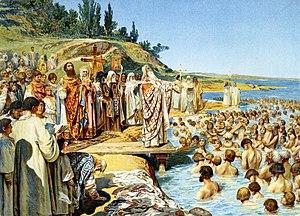
Le monument aux droits de Magdebourg est un monument commémorant principalement l'octroi à Kiev des droits à Magdebourg, lui accordant son droit à l'autonomie gouvernementale, mais aussi le baptême de la Rus' dont il marquerait l'emplacement. Il est situé à Podil, la ville basse de, Kiev, au pied de l'ancienne colline de Mykhailo, sur la rive du Dnepr.
La christianisation de la Rus' de Kiev se fit en plusieurs étapes. Au début de 867, le patriarche Photios Ier de Constantinople écrivit aux autres patriarches chrétiens que les Rous’, baptisés par l’évêque qu’il leur avait envoyé, avaient « adopté le christianisme avec enthousiasme ». Les succès du patriarche ne semblent toutefois pas avoir eu de suite massive et immédiate, car la Chronique des temps passés et d’autres sources slaves indiquent que les territoires qui formaient la Rous’ kiévienne au Xᵉ siècle demeurèrent encore longtemps fidèles à la religion slave. Il faudra attendre la fin des années 980 et la conversion du prince Vladimir Sviatoslavitch à Cherson, puis celle de sa famille et de son peuple à Kiev, pour voir la Rous’ adopter largement le christianisme.
Augmentation brutale de la température de 1 à 1,5 °C pendant la décennie.